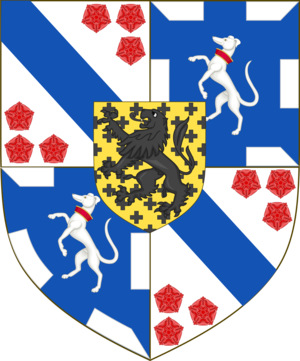
Armoiries de la famille Montboissier-Beaufort-Canillac
Charles Philippe Simon, baron de Montboissier-Beaufort-Canillac est un général et homme politique français.
La famille de Montboissier est l'une des plus puissantes et des plus illustres familles nobles d'Auvergne.
Philippe-Claude, comte de Montboissier-Beaufort-Canillac est un général et homme politique français.